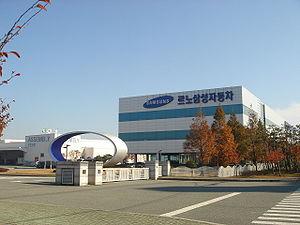
Renault Samsung Motors est un constructeur automobile sud-coréen créé par le groupe Samsung en 1995 sous le nom de « Samsung Motors » et repris par Renault en 2000 qui a rebaptisé l'entreprise de son nom. Renault détient 80,1 % de la société, qui n'est pas cotée en bourse.